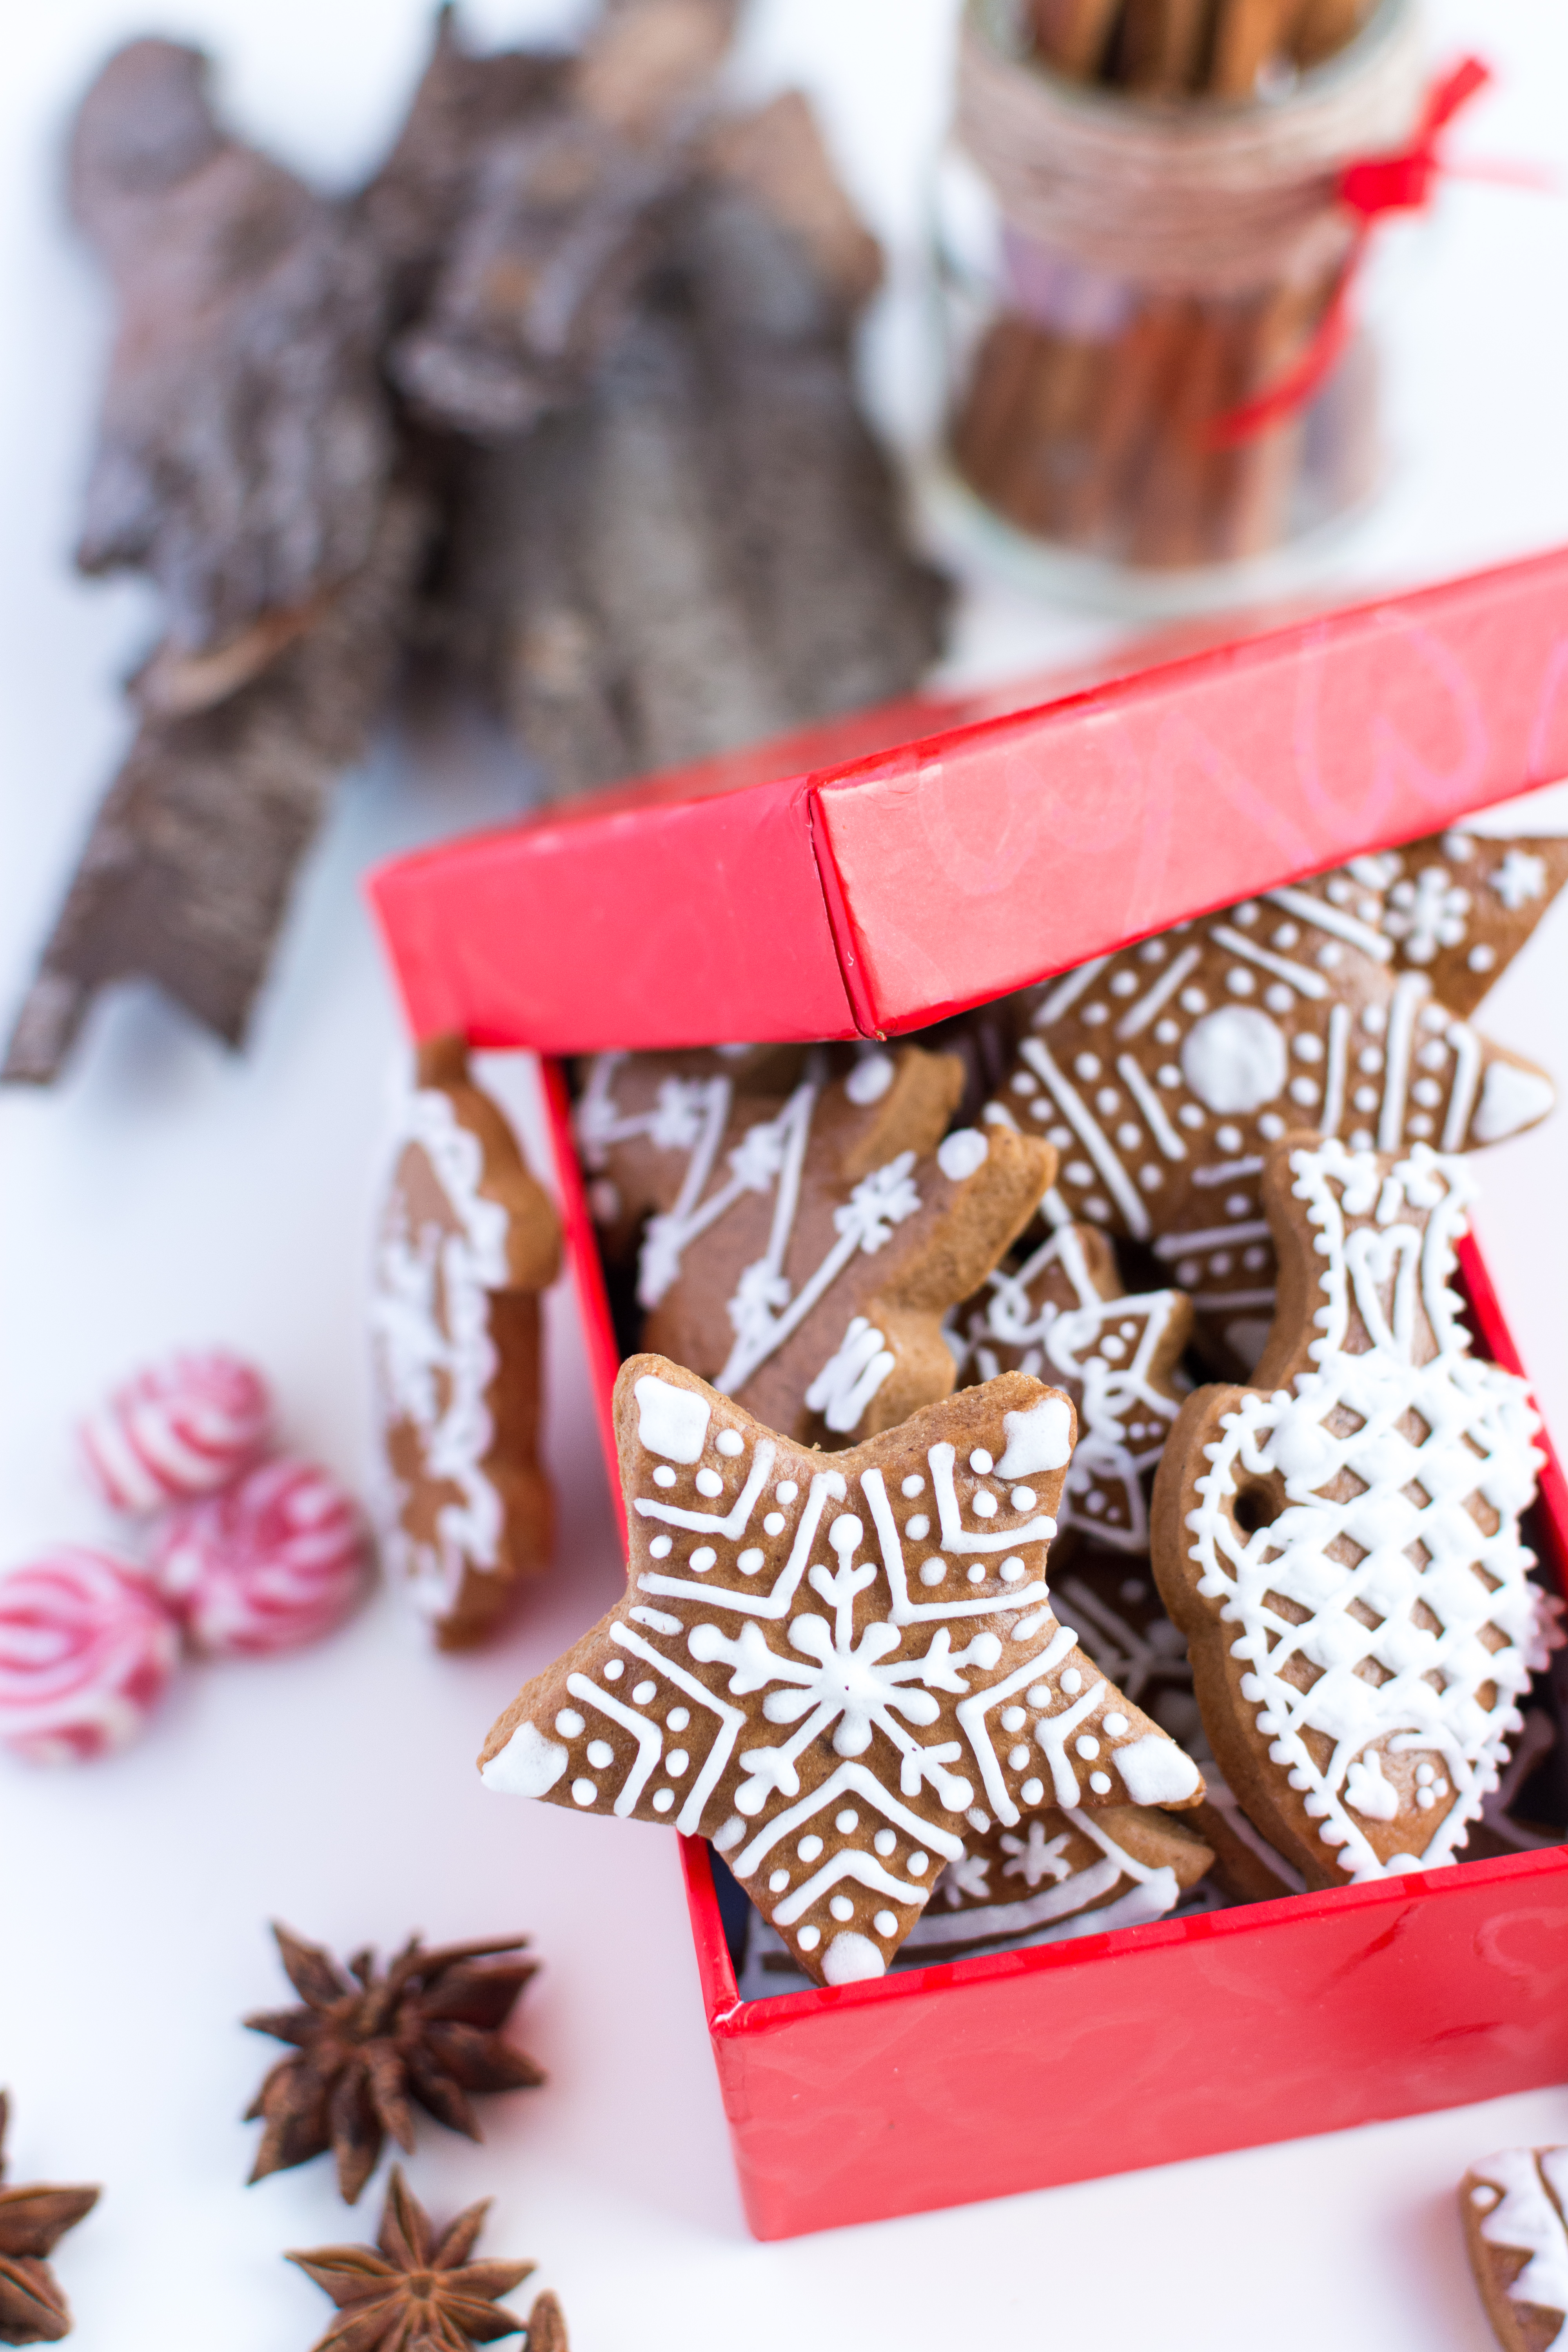
gingerbread, food, lebkuchen, dessert, cuisine, bredele, snack, cookies and crackers, chocolate, finger food, cookie, confectionery, baked goods